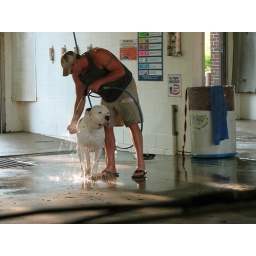
A guy washing his dog at a car wash in Clintonville.